Ratti family

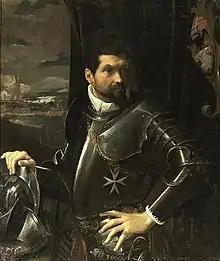
Carlo Alberto Ratti Opizzoni with the Ratti Opizzoni coat of arms (upper right). In 1592 he became a Knight Hospitaller and had a successful military career, actively campaigning against the Turks.

Ratti is a family of chiefly Italian extraction. The earliest evidences of the family are related to Piedmont (11th century) and Liguria (12th century). A minor branch originates from Premana, where it was recorded since the early 15th century. Mentone, Opizzone and Lizoli are the major offshoots of the family. Among the eminent members are Giovanni Agostino Ratti, Carlo Giuseppe Ratti and Pope Pius XI (Ambrogio Damiano Achille Ratti).